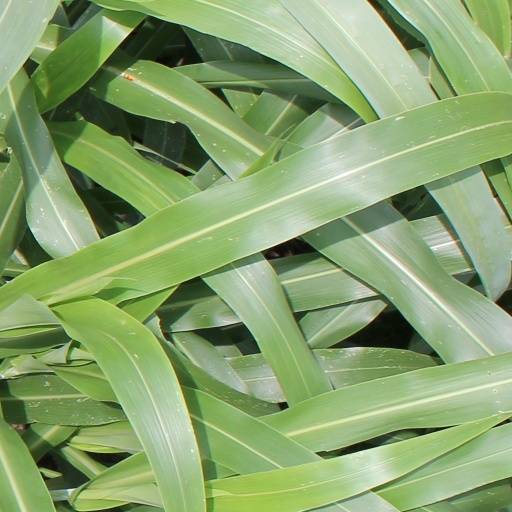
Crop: sorghum